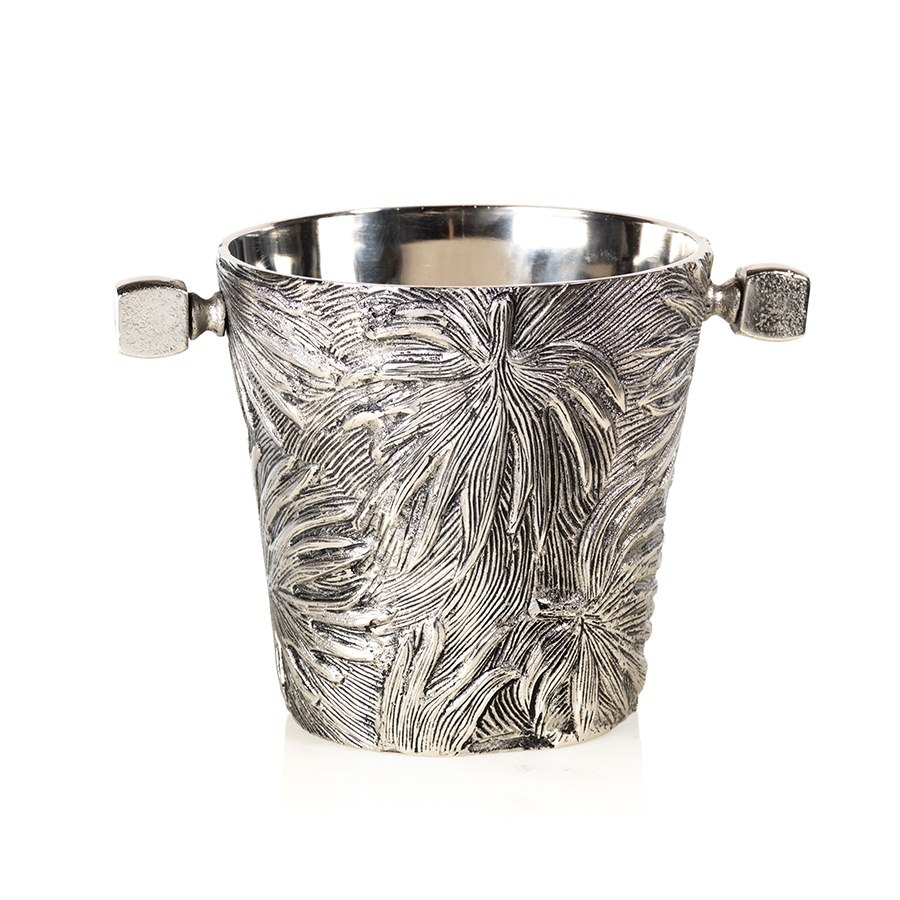
Palm Alloy Wine Cooler
Brand: zodaxdecor
Category: Home & Garden > Kitchen & Dining > Barware > Beverage Tubs & Chillers > Beverage Chillers